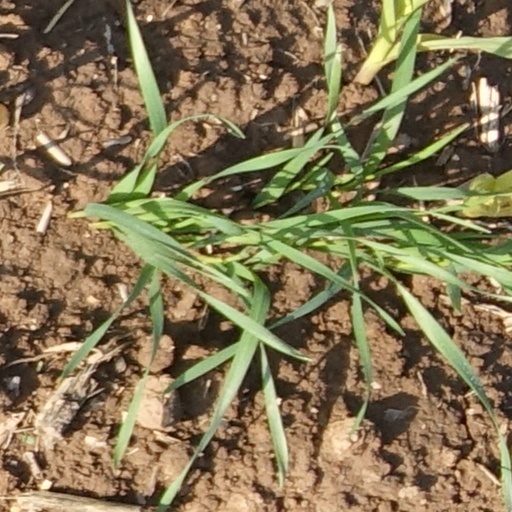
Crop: wheat